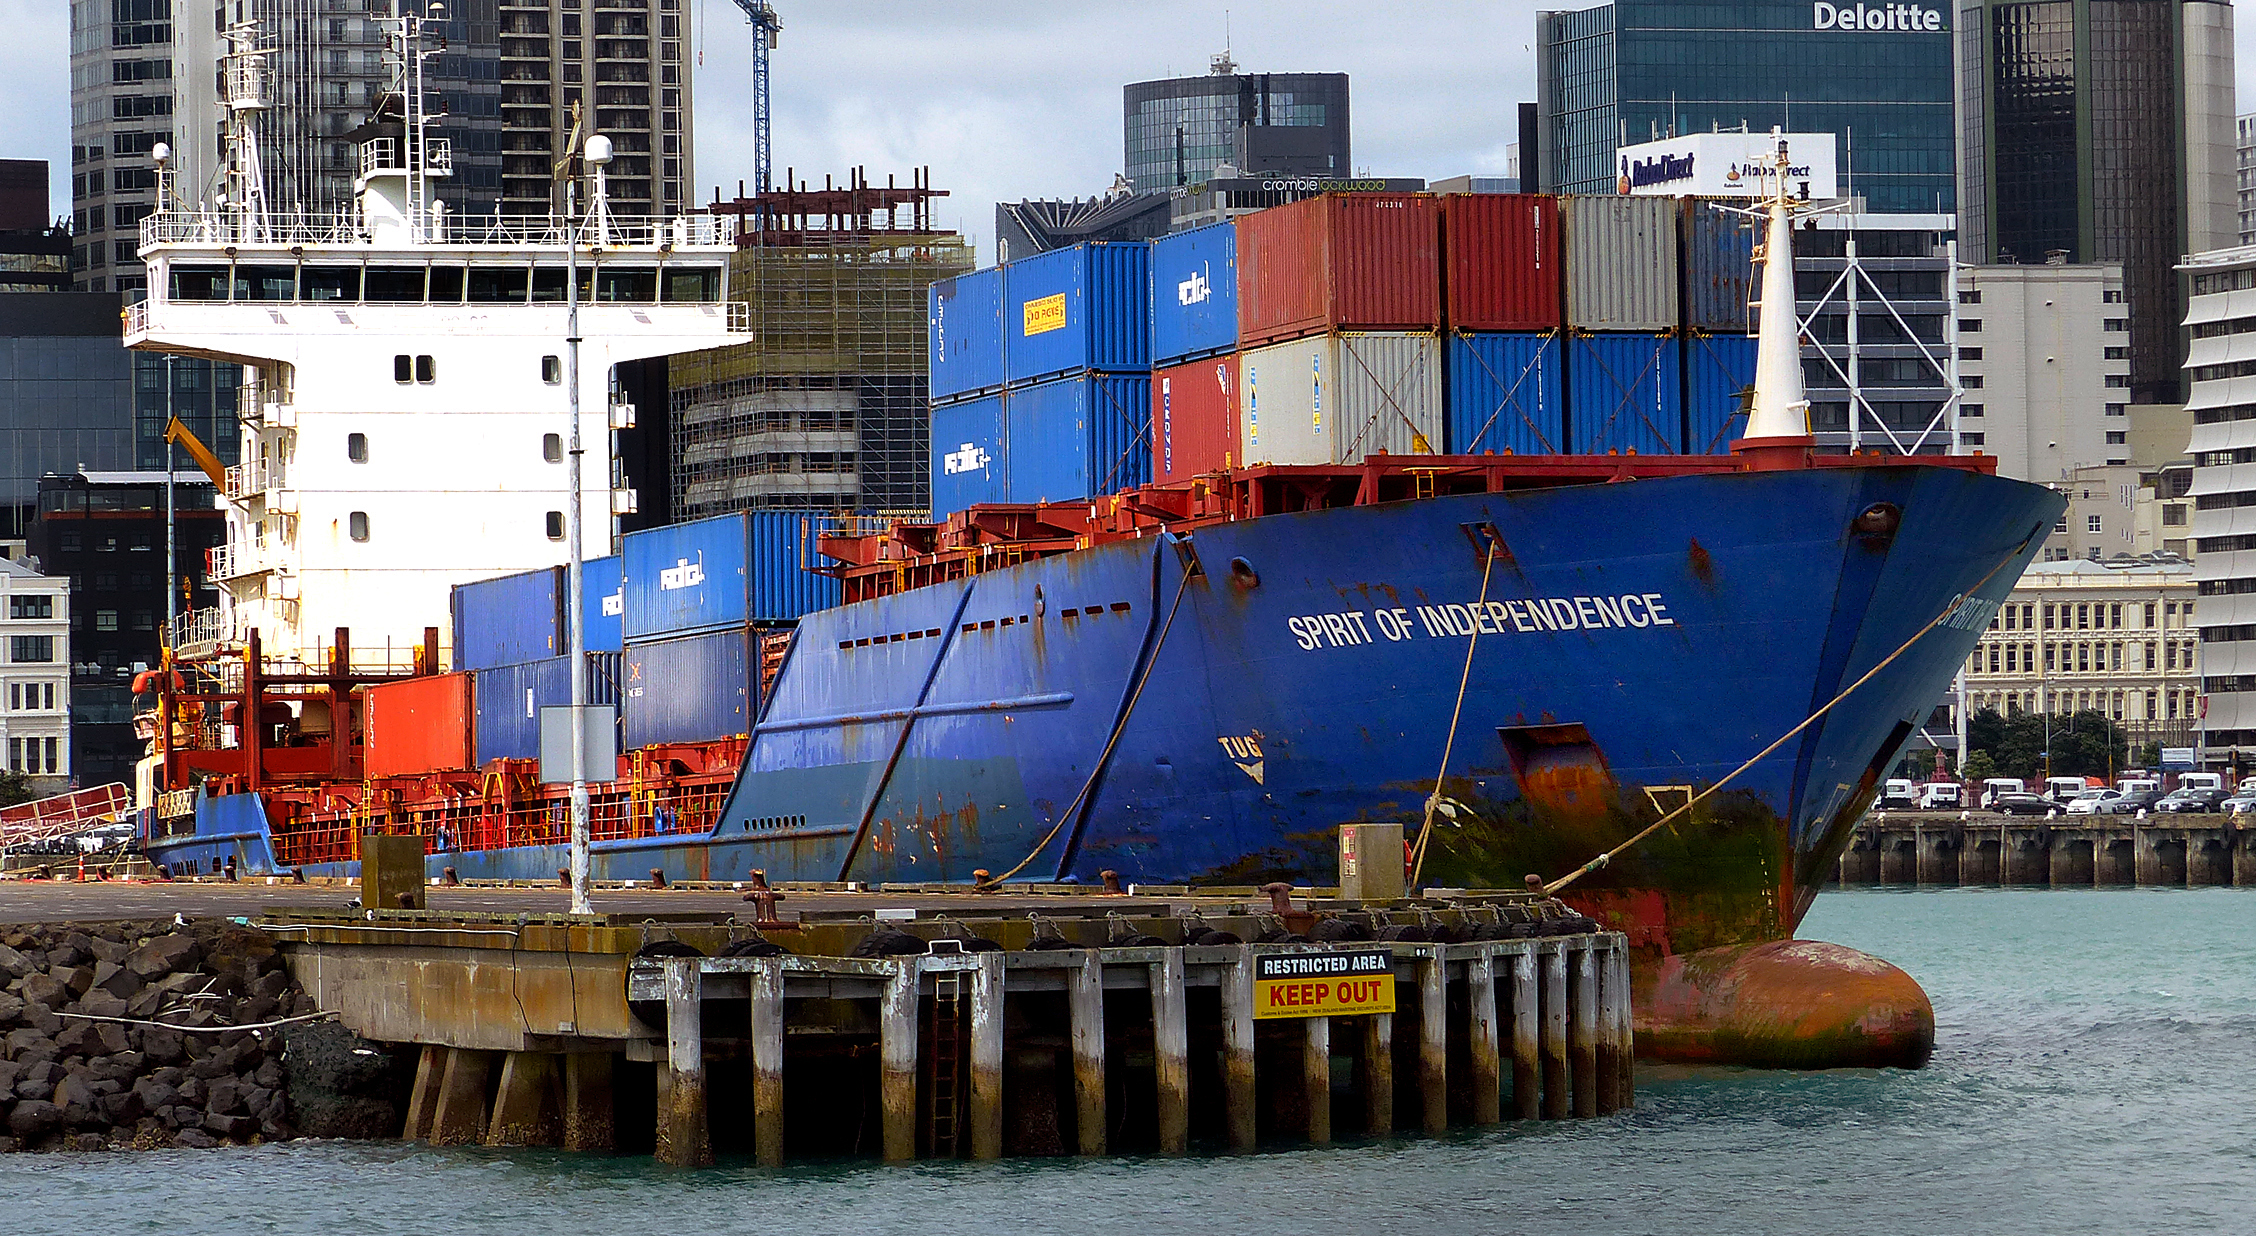
sea, boat, ship, transport, vehicle, harbor, port, cargo ship, waterway, publicdomain, infrastructure, ships, channel, lumixfz200, tugboat, watercraft, container ship, freight transport, bulk carrier, floating production storage and offloading